Günter Tessmann

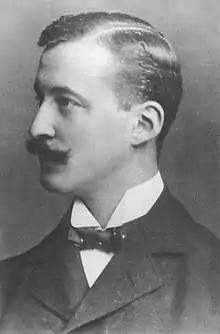
Tessmann in 1912

Günter Theodor Tessmann (also given as Günther Teßmann; 2 April 1884 – 15 November 1969) was a German anthropologist, explorer, botanist and zoologist who travelled in Cameroon, Gabon, Equatorial Guinea and Peru. He wrote a two volume work on the Fang people, "Die Pangwe" (1913), and another on the people of Peru in "Die Indianer Nordost-Perus" (1930). He also collected natural history specimens and cultural artefacts for German museums, particularly in his hometown Lübeck. A number of species were described from his collections including the plant genera "Tessmannia", "Tassmannianthus" and "Tessmanniodoxa".